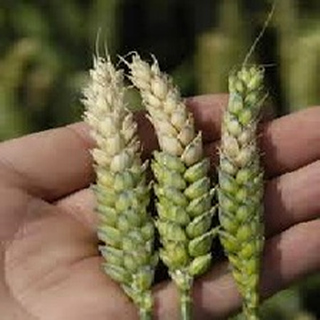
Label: wheat_fusarium_head_blight